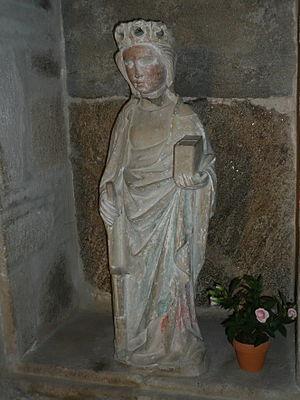
Sainte-Foy, statue en pierre polychrome, de la Sainte Vierge dans l'église de Notre Dame d'Aures (Aveyron), datée du début du XV ème siècle.